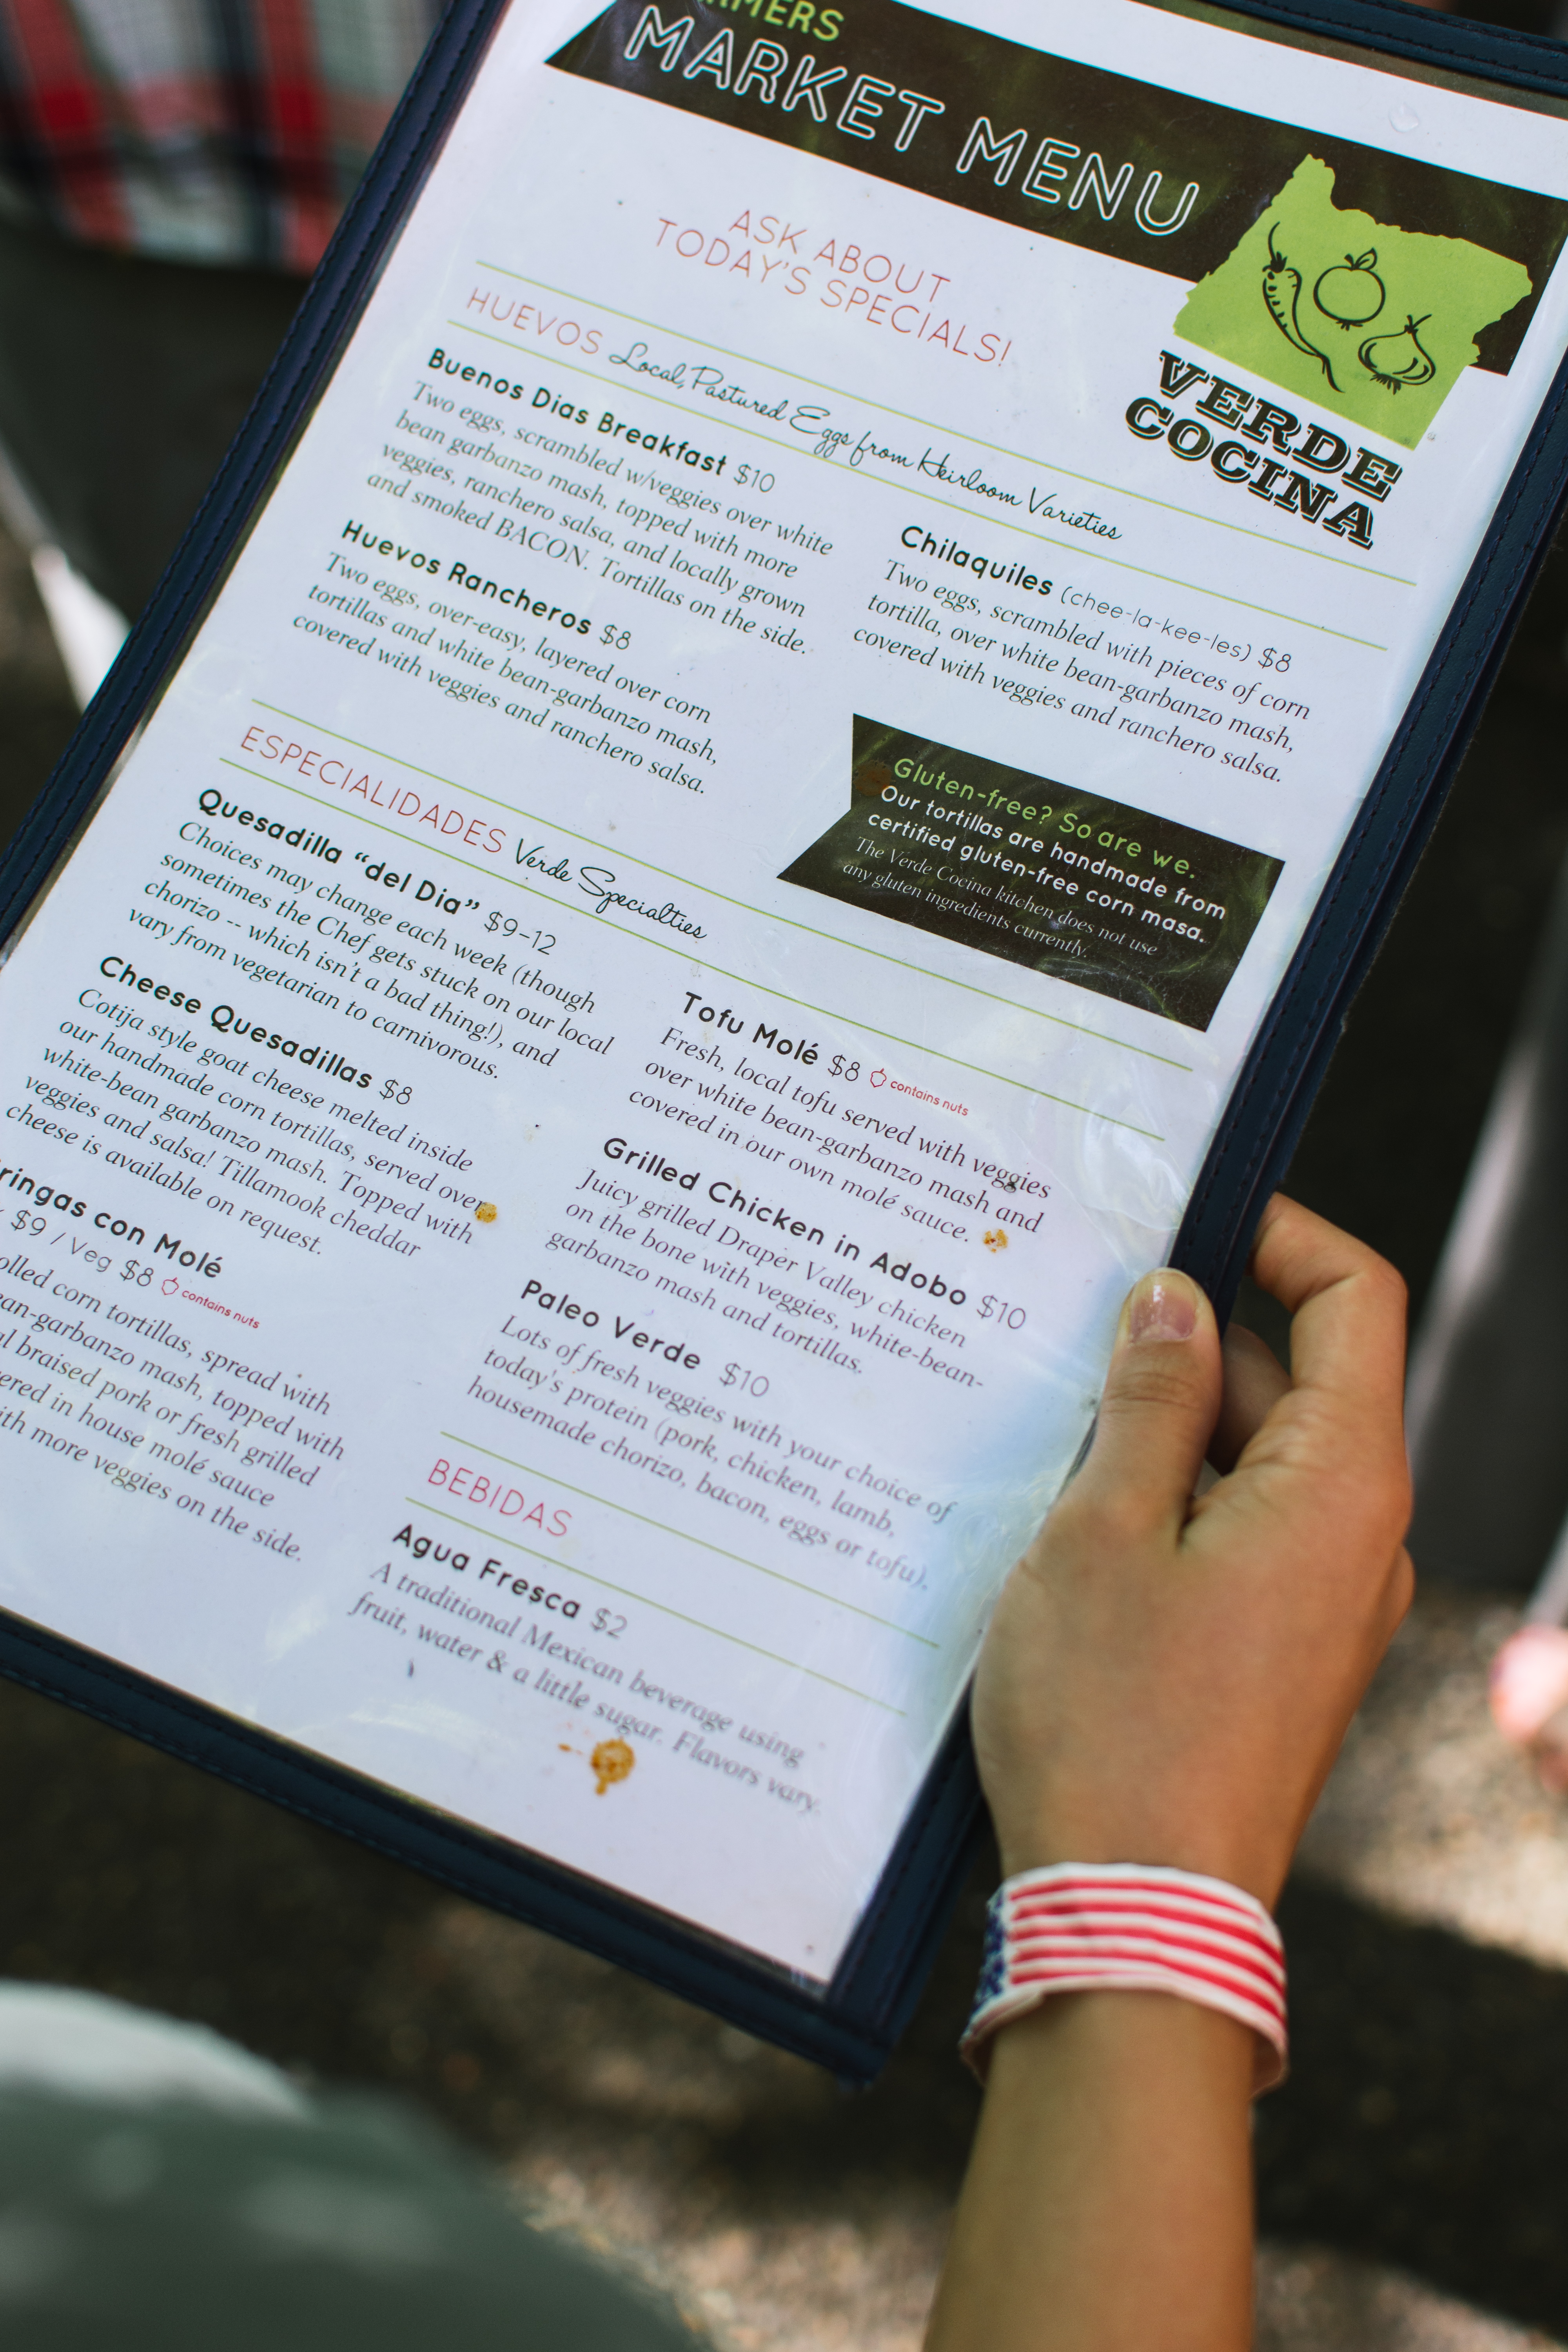
text, Material property, font, hand, document